Filza Khamidullin

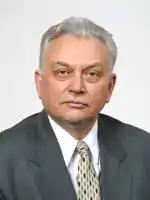
Khamidullin in 2003

Filza Garifovich Khamidullin (3 January 1936 – 5 January 2022) was a Russian economist and politician.